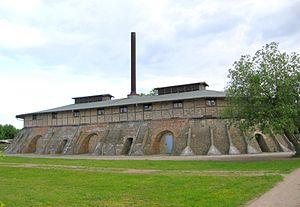
Une définition de l'histoire de la construction, qui la distingue de l'histoire de l'architecture, pourrait nous être donnée par Vitruve : elle s'attache à décrire les matériaux que fournit la nature et l'usage qu'on en fait. Il n'y est pas question de l'origine de l'architecture, mais bien de celle des bâtiments, ainsi que de la manière dont on est parvenu à donner à l'art de bâtir les développements et le degré de perfection où nous le voyons aujourd'hui. Le champ de l'histoire de la construction s'est constitué dans certains pays comme un domaine d'étude universitaire à part entière.
Le Four Hoffmann est un four à feu continu destiné à la cuisson de briques, tuiles, carreaux, et autres produits en terre cuite. Cette invention fut brevetée en 1858 par Friedrich Hoffmann. Elle permit un progrès considérable dans la production des articles en terre cuite.
Le four à chaux ou chaufour est une catégorie de four à calcination dans lequel on transforme le calcaire en chaux par calcination et accessoirement où l’on cuit la céramique. C'est généralement un ouvrage vertical fixe et ouvert par le haut, mais on trouve également des fours horizontaux et rotatifs.